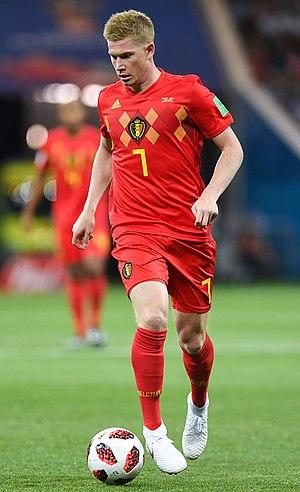
Kevin De Bruyne, né le 28 juin 1991 à Tronchiennes en Belgique, est un footballeur international belge qui évolue au poste de milieu de terrain à Manchester City.